Carmen Miranda: Bananas Is My Business

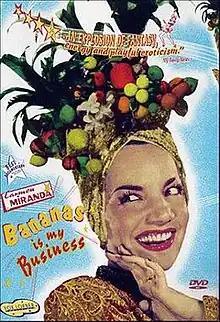
Cover of the DVD release

Carmen Miranda: Bananas is My Business is a 1995 documentary filmed and directed by Helena Solberg. This documentary chronicles the life and career of Carmen Miranda, Hollywood's symbol of Latin American spirit in the 1940s. The documentary tells her life story in a series of stages, beginning with her roots and rise to stardom in her home country of , her transition and development as a performer in the United States, first on Broadway in New York City, then in the film industry after she signed with 20th Century Fox in Los Angeles, and her later years in life, before her death and her return to Brazil. Helena Solberg uses two different film styles, biography and directorial reverie, in which Solberg uses actor Erick Barretos to “resurrect Carmen Miranda in several fantasy sequences. Helena Solberg's attitudes shift throughout the documentary from awe-struck child to empathetic and forgiving Brazilian woman, which she uses to represent the contradictory subplots of Carmen Miranda's life.